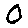
Label: 0